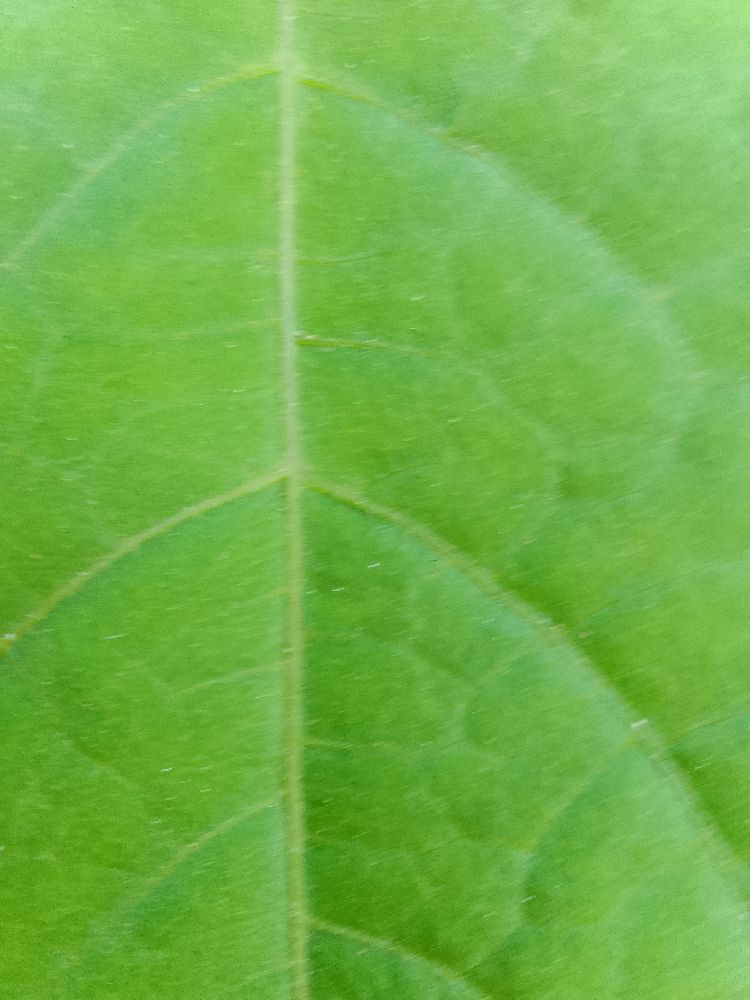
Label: healthy